Jewellery

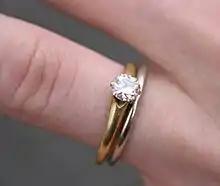
A diamond solitaire engagement ring

Diamonds were first mined in India. Pliny may have mentioned them, although there is some debate as to the exact nature of the stone he referred to as "Adamas". In 2005, Australia, Botswana, Russia and Canada ranked among the primary sources of gemstone diamond production. There are negative consequences of the diamond trade in certain areas. Diamonds mined during the recent civil wars in Angola, Ivory Coast, Sierra Leone, and other nations have been labeled as blood diamonds when they are mined in a war zone and sold to finance an insurgency.